Kazuhisa Makita

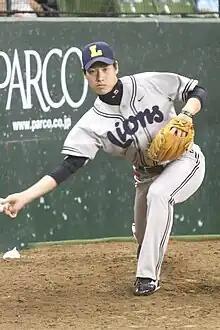
Makita with the Saitama Seibu Lions

Makita played collegiately at Heisei Kokusai University but was not drafted out college. He went on to play for Nippon Express in the Japanese industrial leagues for several years after college before being selected by the Saitama Seibu Lions with their second pick in the 2010 Nippon Professional Baseball draft. Makita made his professional debut in 2011 with Seibu, logging a 5–7 record and 2.61 ERA with 22 saves in 55 appearances, and earned Pacific League Rookie of the Year honors, as well as being named an NPB All-Star. In 2012, Makita improved upon the previous year, recording a 13–9 record and 2.43 ERA in 27 appearances. In 2013, Makita was named an NPB All-Star for the second time in his career after pitching to an 8–9 record and 2.60 ERA with 87 strikeouts in 166.0 innings of work. In 2014, Makita logged an 8-9 record and 3.74 ERA with 89 strikeouts in 170.2 innings pitched. The next year, Makita pitched in 34 games for the Lions, registering a 9–11 record and 3.66 ERA in 137.2 innings. In the 2016 season, Makita posted a stellar 7–1 record and 1.60 ERA with 43 strikeouts in 78.2 innings across 50 contests. In 2017, Makita pitched to a 3–3 record and 2.30 ERA with 35 strikeouts in 62.2 innings of work.